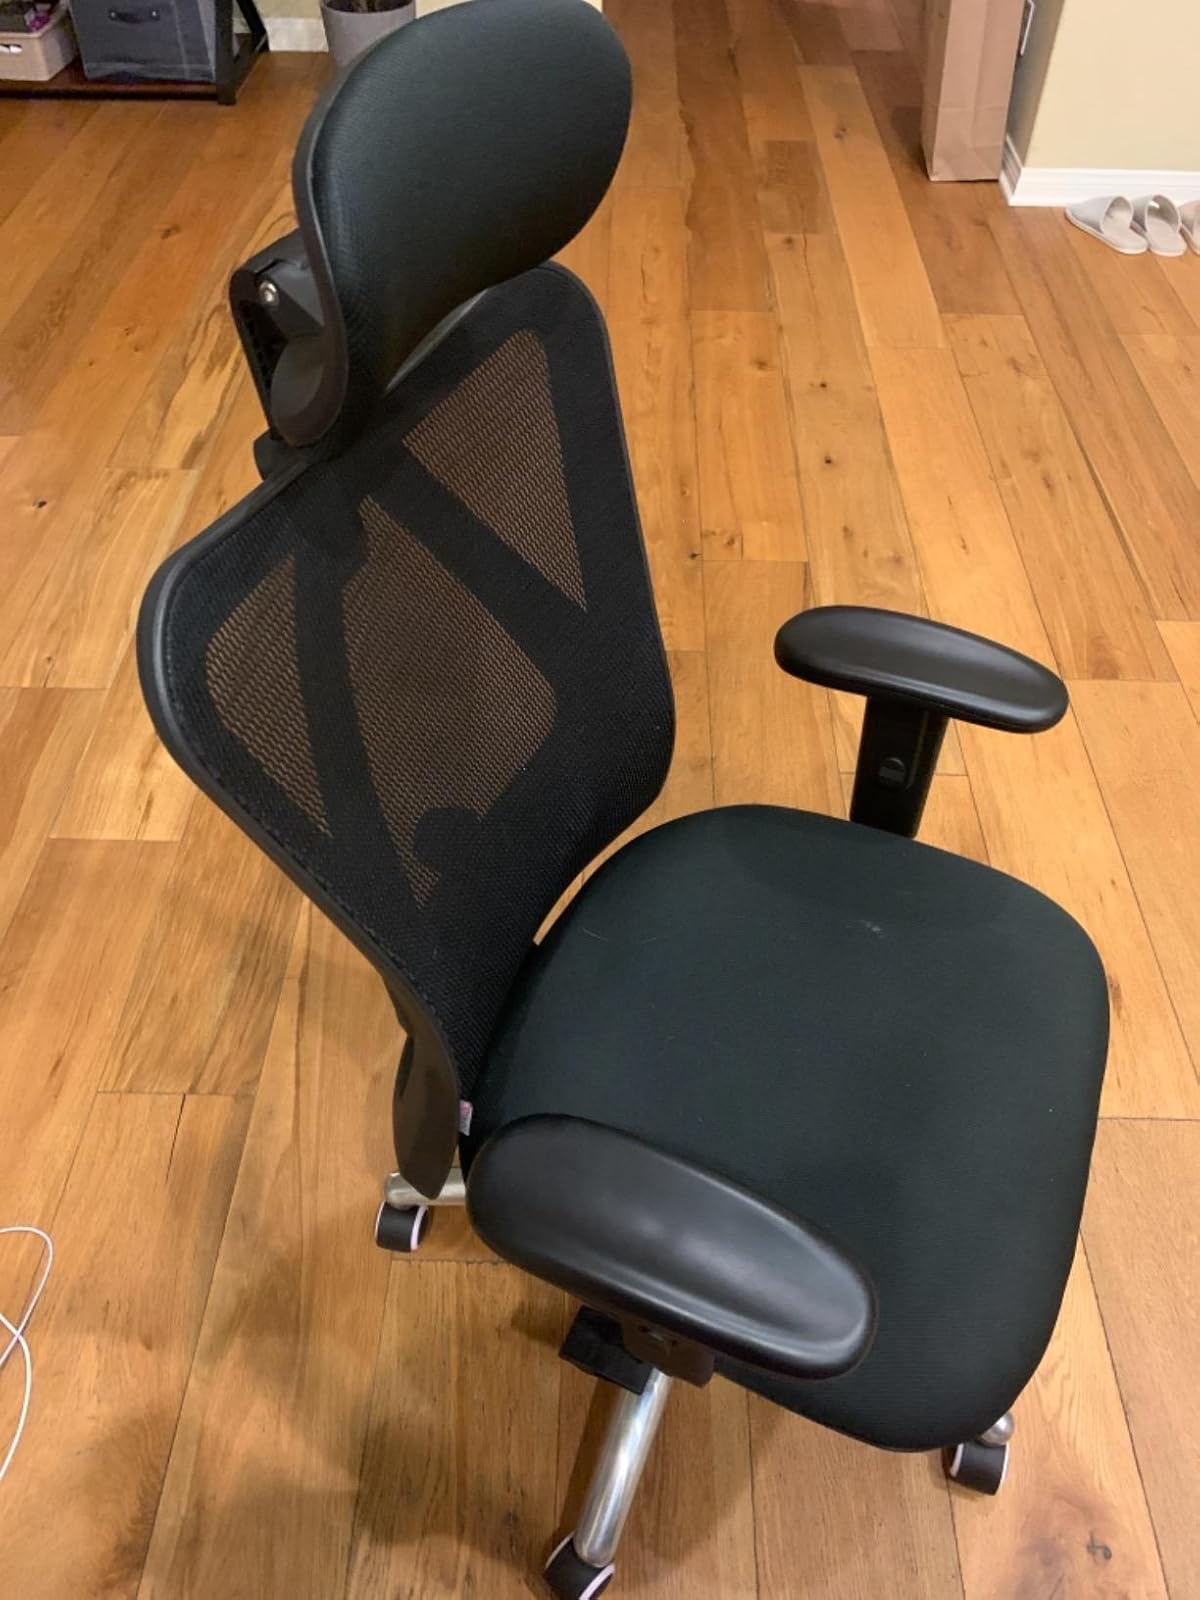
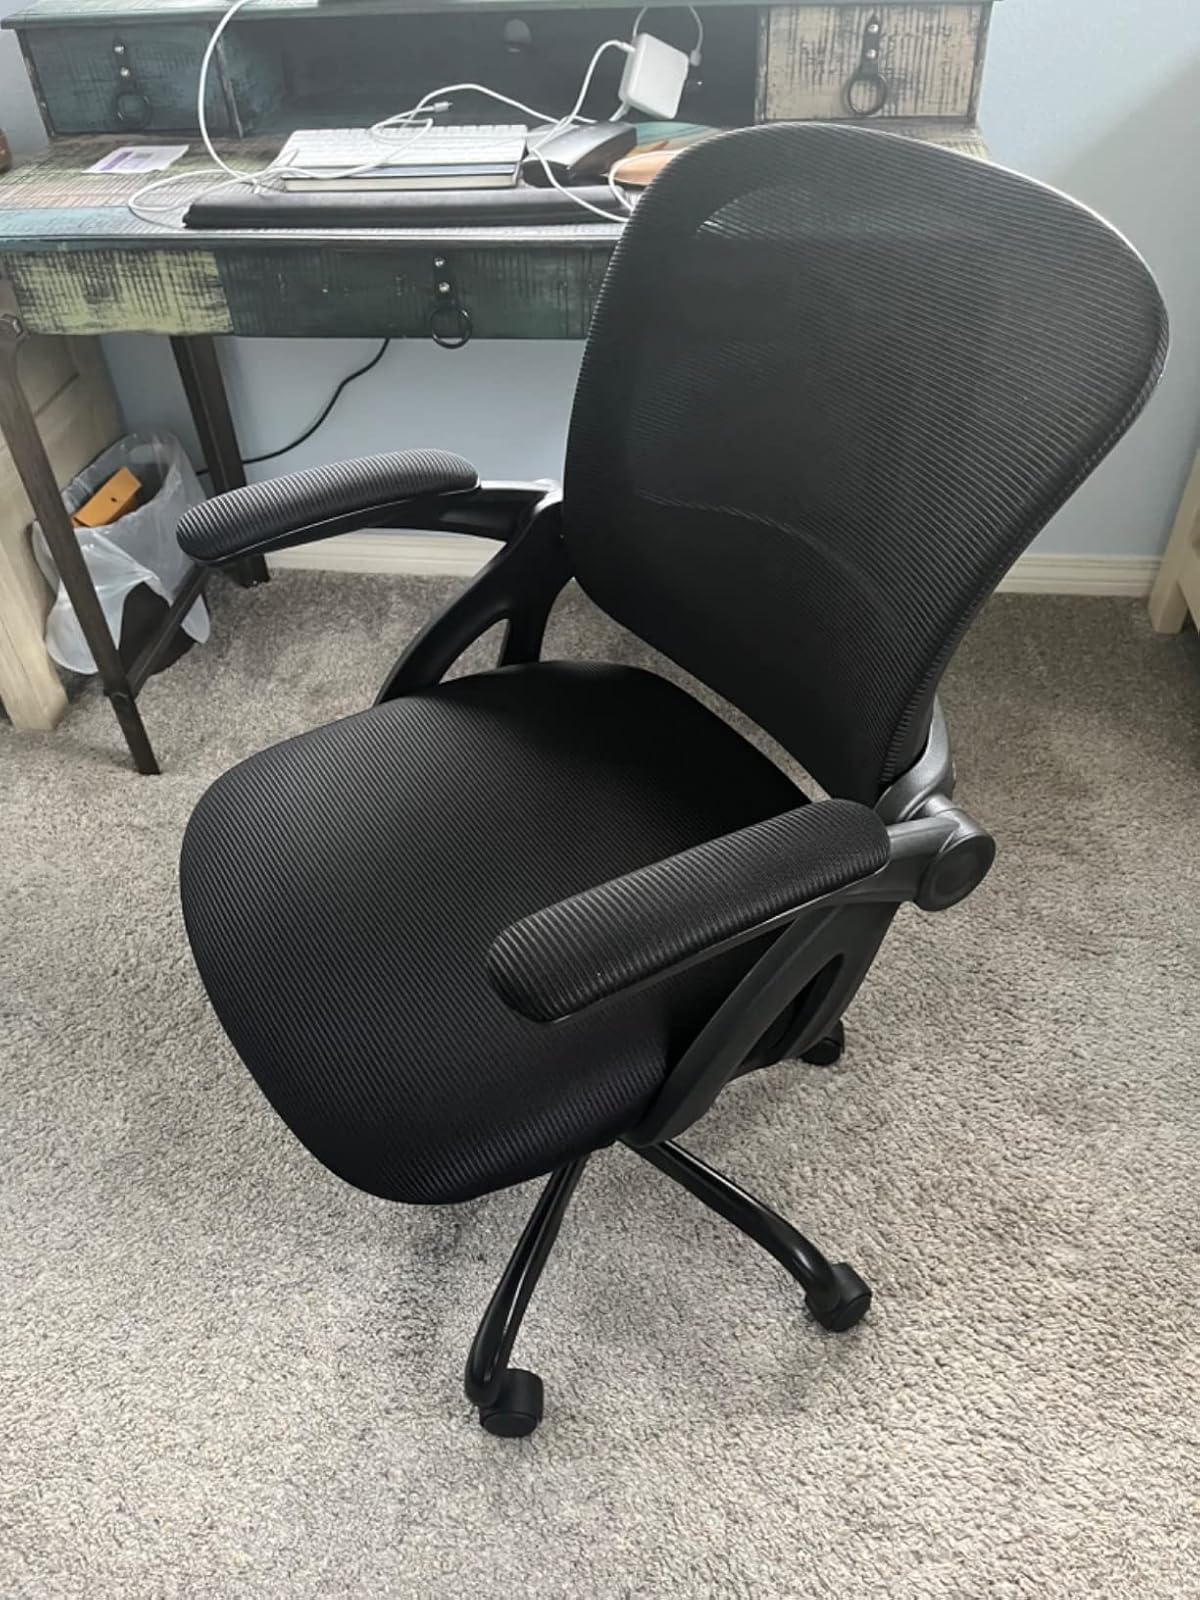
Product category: items_chair
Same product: no